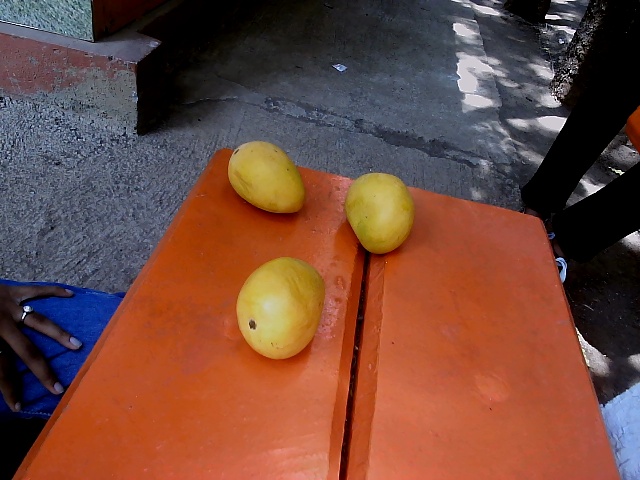
Label: Ripe_Mango